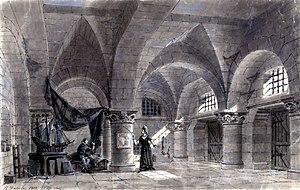
Esquisse de décor de l'acte II de L'Africaine de Meyerbeer par Philippe Chaperon
L'Africaine est un opéra en cinq actes de Giacomo Meyerbeer, sur un livret d'Eugène Scribe, dont la première représentation eut lieu le 28 avril 1865 à l'Opéra de Paris sous la direction de François Hainl. Dernière œuvre de celui qui est le plus célèbre compositeur d’opéras de son époque, son élaboration s’est étalée sur plus de vingt ans, avec une succession de versions, tant du livret que de la partition. Mort le lendemain du jour où il met un point final à sa composition, Meyerbeer ne peut participer au travail de révision lors des répétitions. Cette tâche est confiée au musicographe belge François-Joseph Fétis qui ne peut résoudre toutes les contradictions inhérentes à une durée de gestation aussi longue. Il en ajoute même de nouvelles, avec certaines coupures nuisant à la bonne compréhension de l’intrigue, ou la restauration du titre original L’Africaine à un ouvrage rebaptisé entretemps Vasco de Gama et dont l’héroïne n’est plus africaine. En dépit de ces vicissitudes, l’opéra connaît un triomphe dès sa création et parvient à se maintenir au répertoire, Meyerbeer ayant eu le soin de se renouveler en adoptant les préceptes nouveaux de l’opéra lyrique.